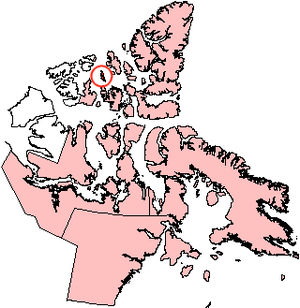
L'île Lougheed est une île située dans le Centre-Ouest des îles de la Reine-Élisabeth, au nord-est de l'île Melville dans le territoire du Nunavut au Canada. L'île est un désert rocheux inhabité d'une superficie de 1 308 km². Elle fait partie du groupe de Findlay.